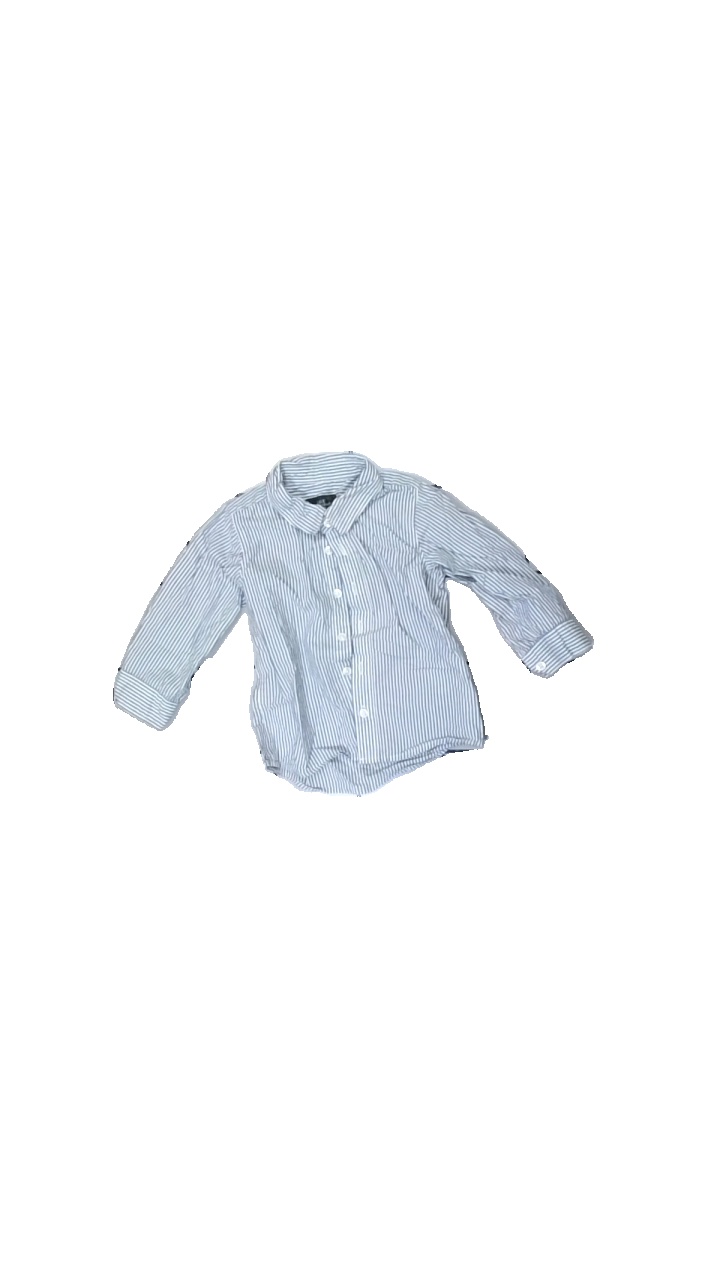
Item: Shirt (Children)
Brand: Logg (h&m)
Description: randig skjorta
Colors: Grey, White
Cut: Regular
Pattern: Striped
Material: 100% cotton
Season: All
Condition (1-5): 5
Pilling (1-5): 5
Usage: Reuse
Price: <50